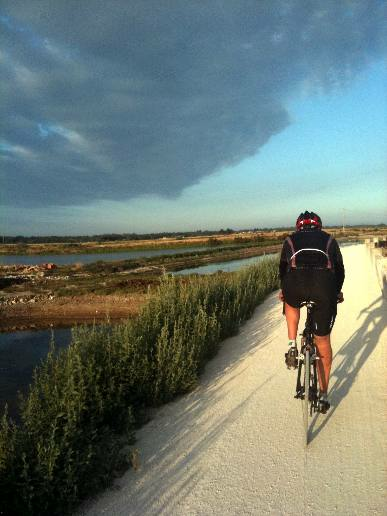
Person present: Yes